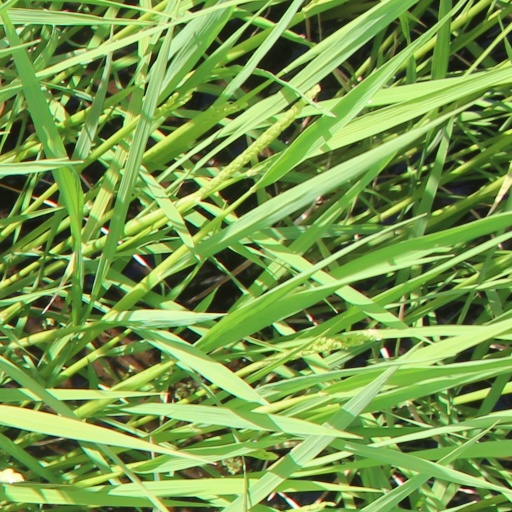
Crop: rice